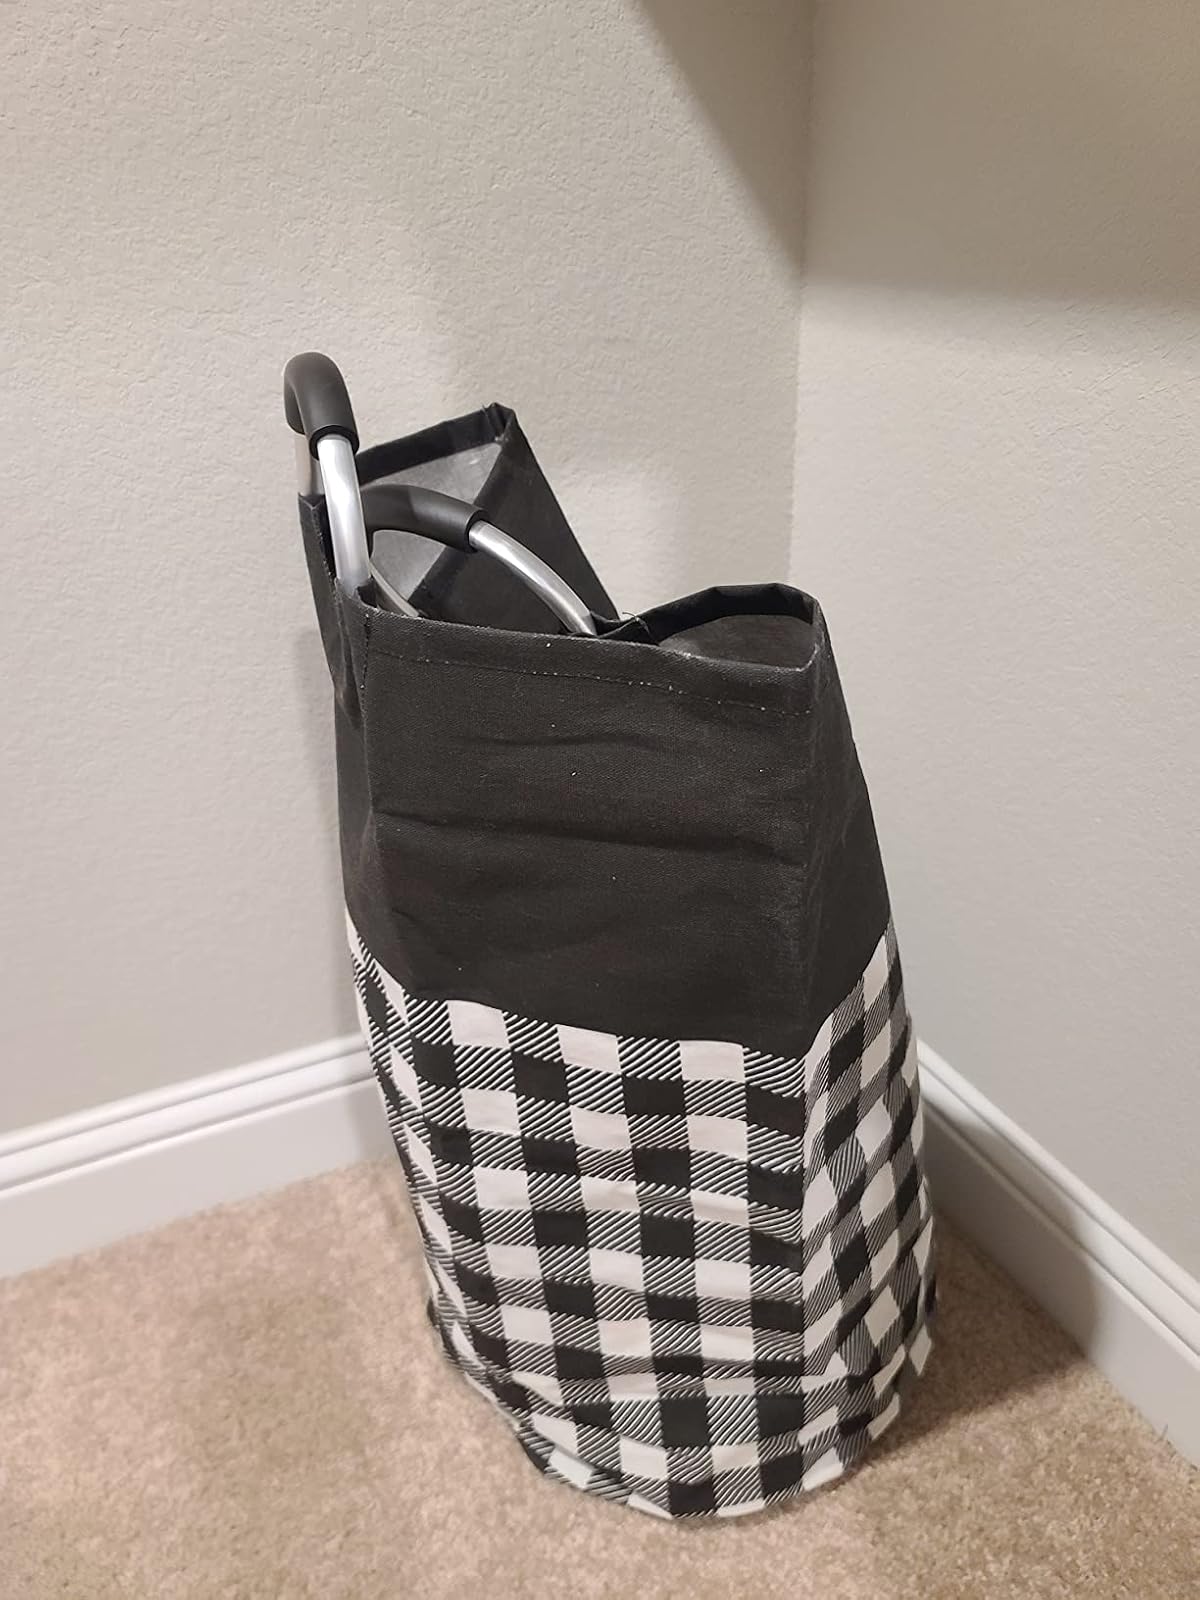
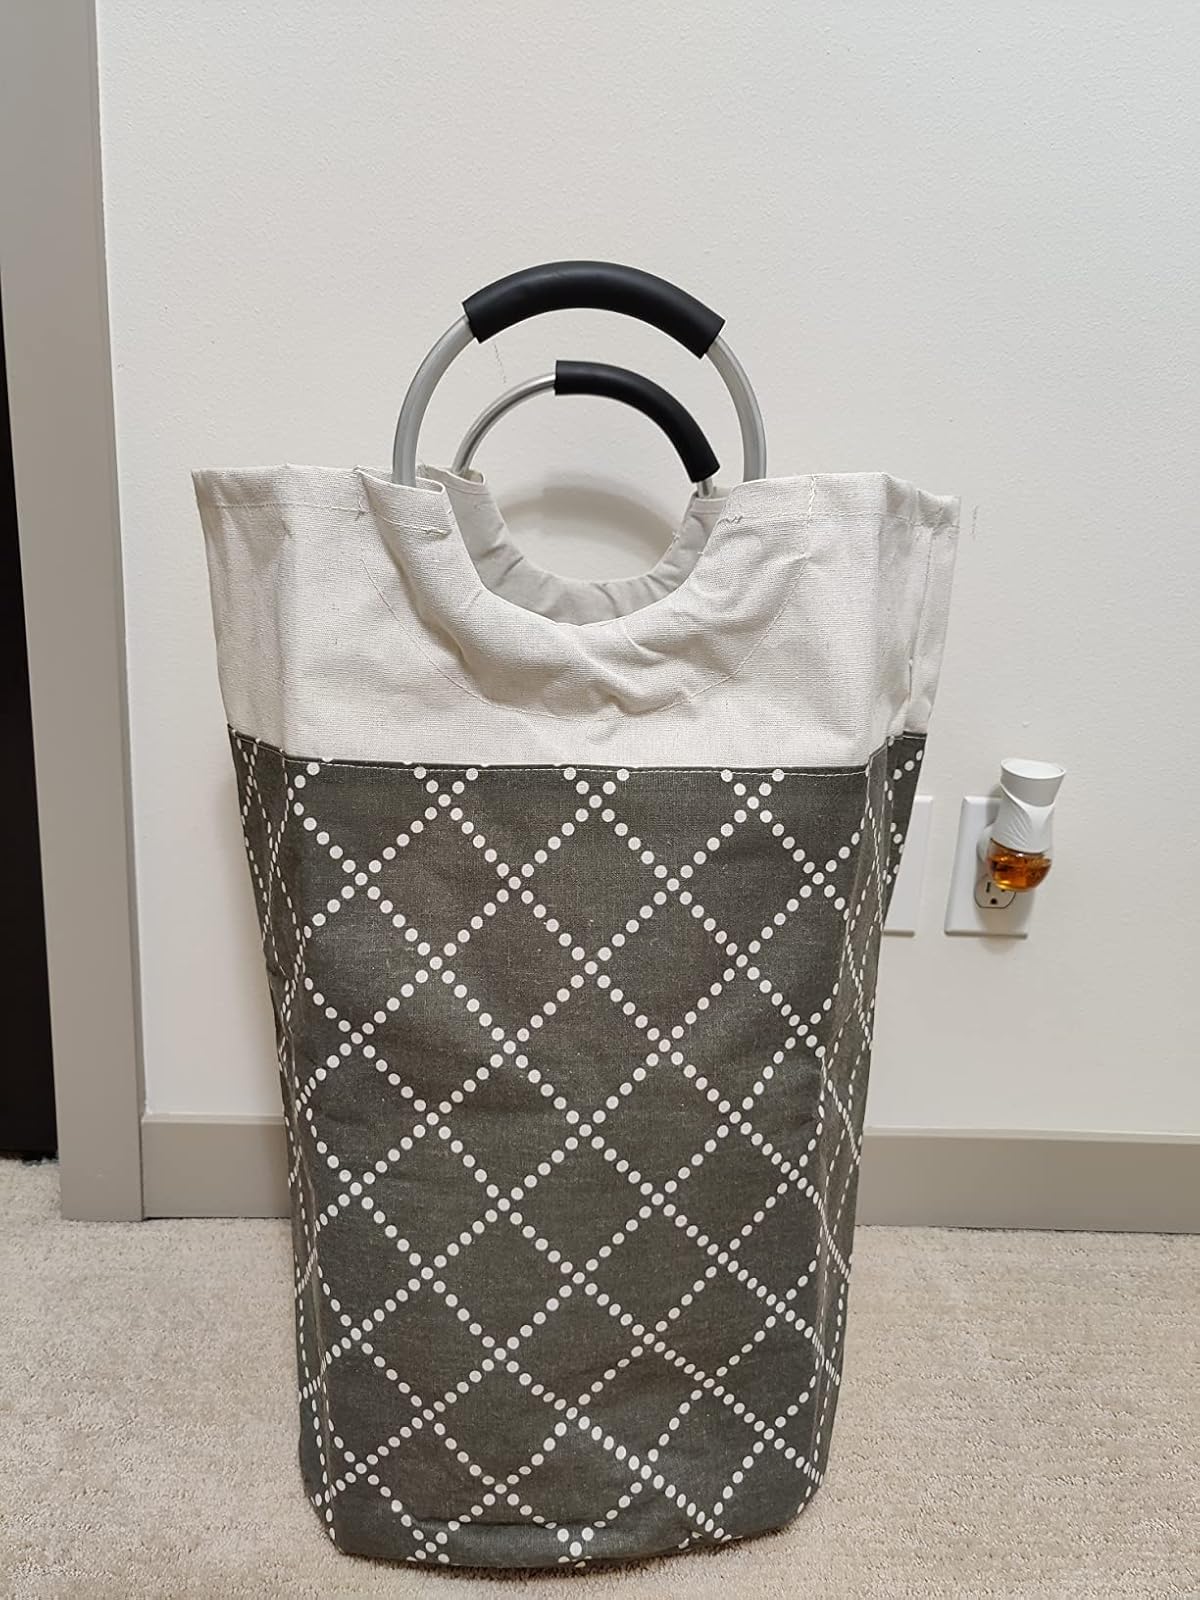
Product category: items_hamper
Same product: no